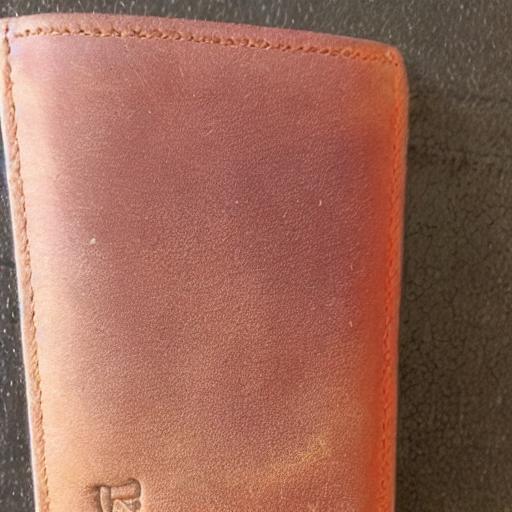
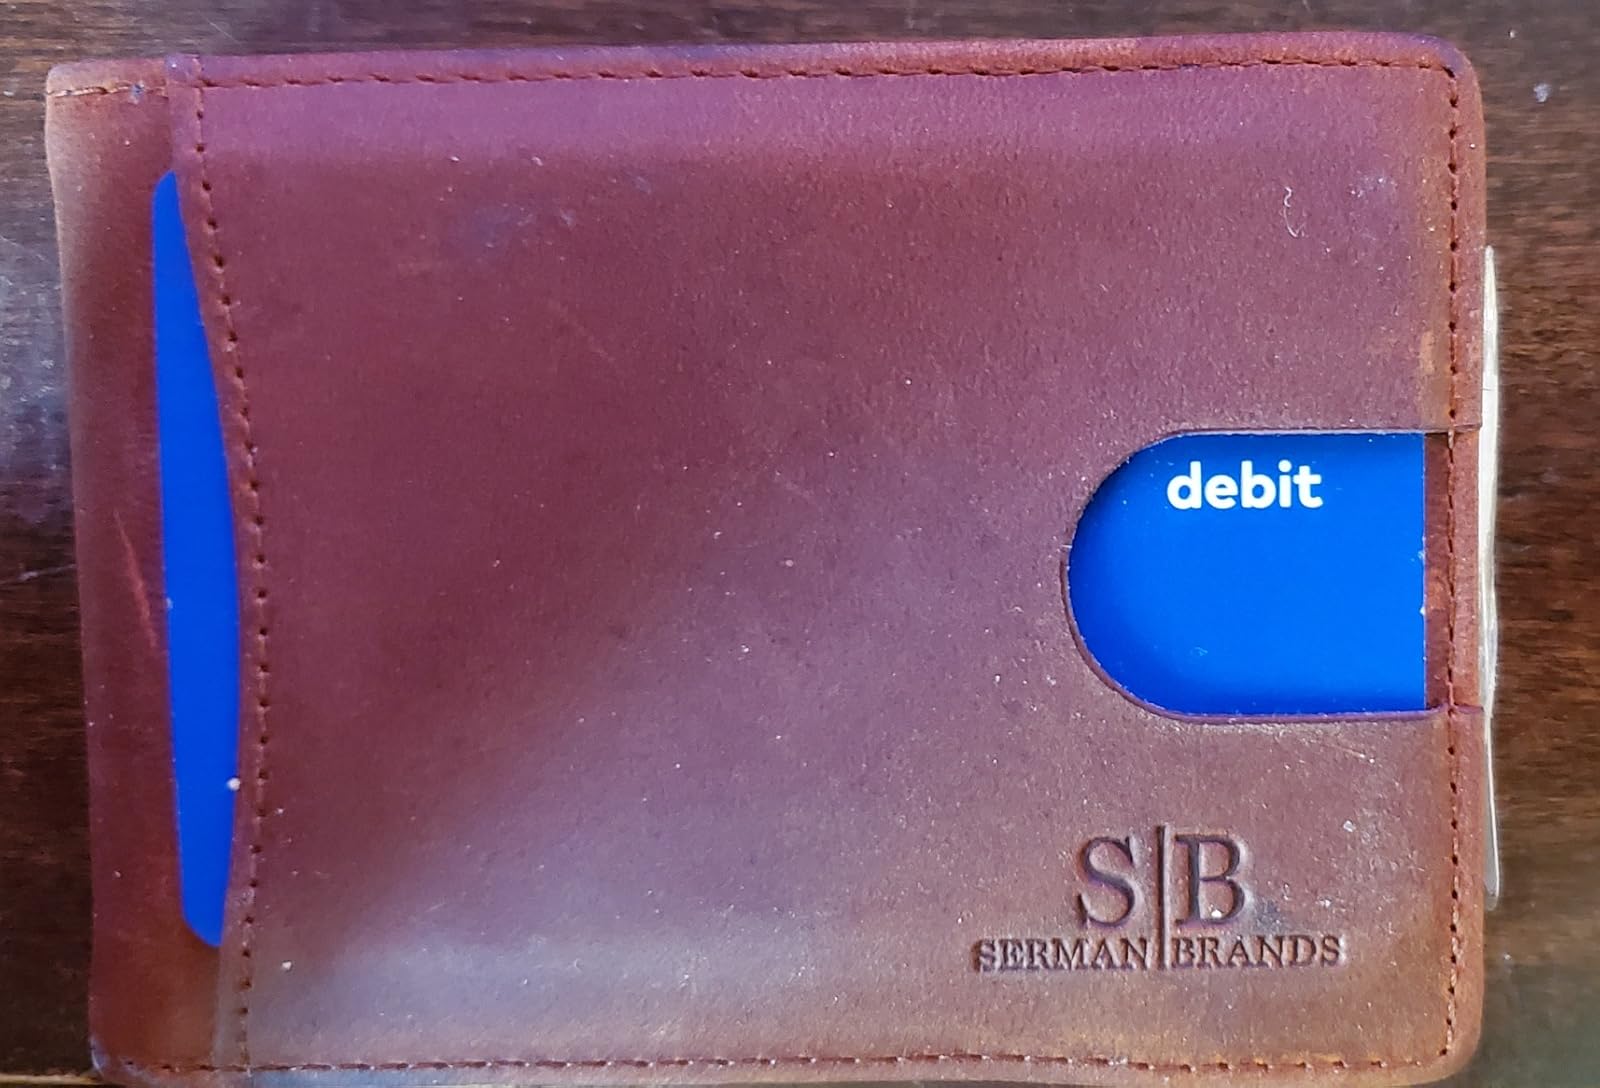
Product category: accessories_wallet
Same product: no